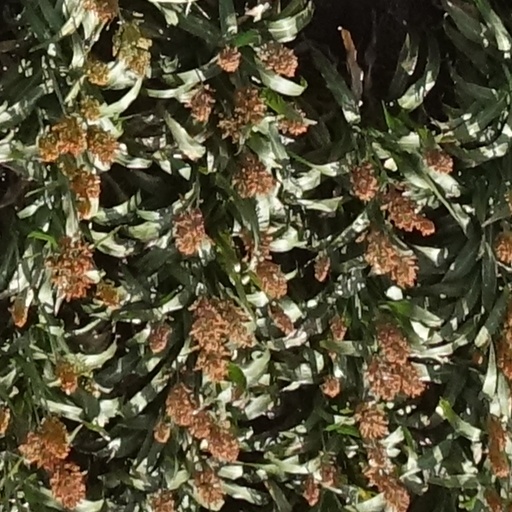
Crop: sorghum